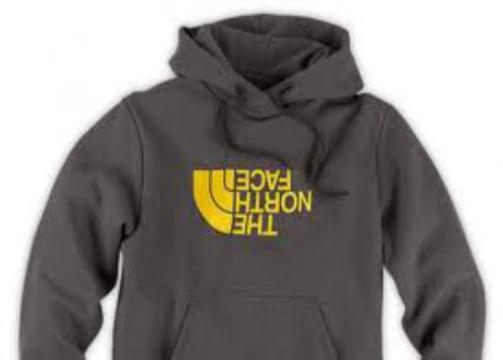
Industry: Clothes